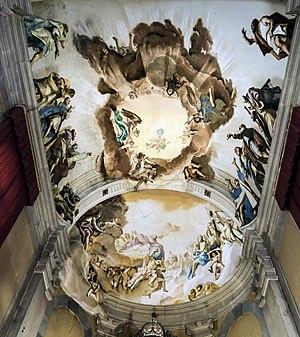
La basilique Sainte-Justine est l'église d'une ancienne abbaye de Padoue, située dans le centre de la ville. Sa forme actuelle date du XVIIᵉ siècle.
Cette page fournit une liste chronologique de peintures du vénitien Sebastiano Ricci.
L'Adoration eucharistique est une attitude de prière devant l'Eucharistie au sein de l'Église catholique et au sein de l'anglicanisme de tendance anglo-catholique. Selon la doctrine de l'Église catholique, le corps du Christ est réellement présent dans l'hostie consacrée. Lors de l'Adoration eucharistique, celui-ci est exposé et adoré par les fidèles.